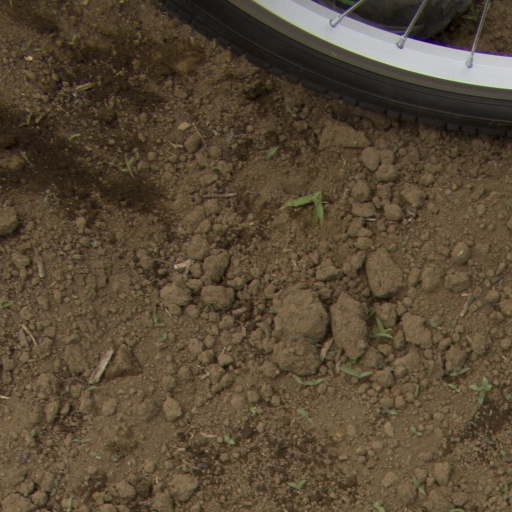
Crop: Jerusalem artichoke